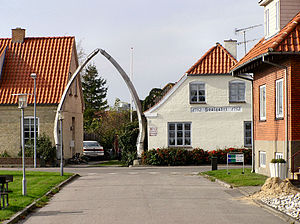
Hals (by)
Hals er en mindre havne- og turistby i Vendsyssel med 2.452 indbyggere, beliggende i Hals Sogn ved Limfjordens udmunding i Kattegat, 31 kilometer øst for Aalborg og syv kilometer syd for nærmeste by Hou. Hals har desuden færgeforbindelse til Egense på fjordens sydside. Byen ligger i Region Nordjylland og hører til Aalborg Kommune.